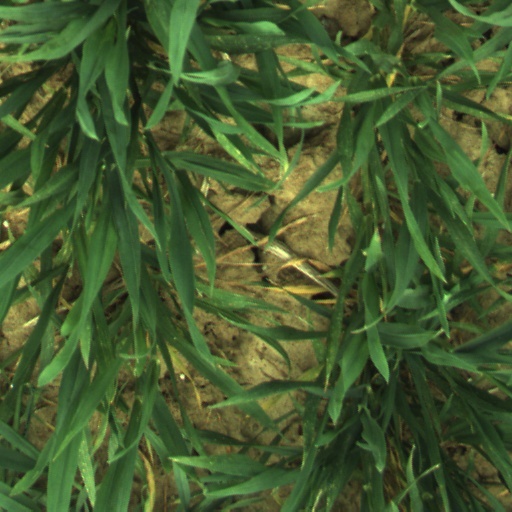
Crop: wheat